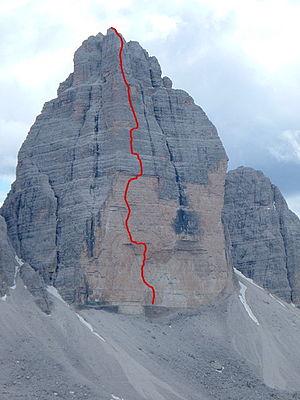
La voie Couzy à la Cima Ovest (ouverte par René Desmaison et Pierre Mazeaud assistés de Pierre Kohlmann et Bernard Lagesse en juillet 1959)
René Desmaison, né le 14 avril 1930 à Bourdeilles et mort le 28 septembre 2007 à Marseille, est un alpiniste français.
Pierre Mazeaud, né le 24 août 1929 à Lyon 4ᵉ, est un juriste, homme politique et alpiniste français.